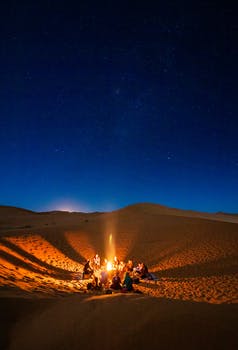
Label: No Watermark